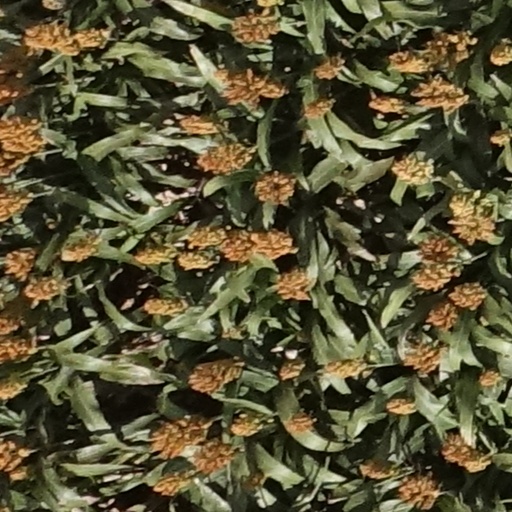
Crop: sorghum